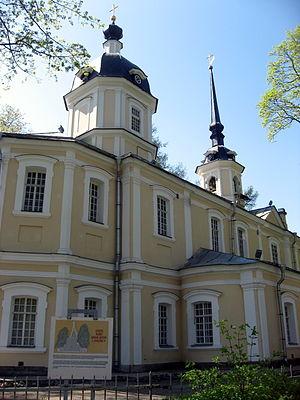
L'église Notre-Dame-du-Signe est le premier édifice construit en pierres de Tsarskoïe Selo, ville faisant partie aujourd'hui de l'agglomération de Saint-Pétersbourg. Cette petite église orthodoxe de style baroque avec des prémices de néoclassicisme a été bâtie en 1734-1747 et restaurée en 1962. Elle a été fermée au culte entre 1943 et 1991.